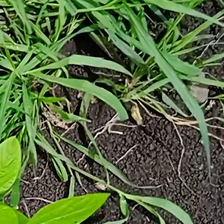
Weed species: Digitaria_SP_(Digitaria Sanguinalis )